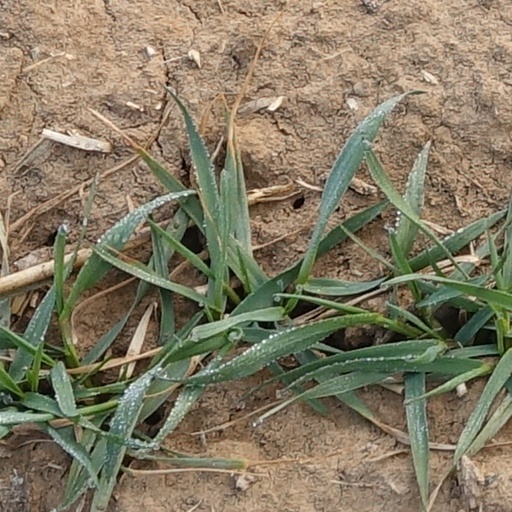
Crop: wheat